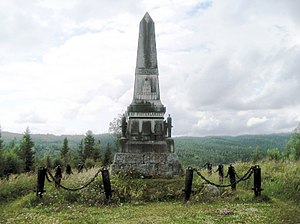
Karolinernes dødsmarch / Retræte i storm
Karolinermonumentet i Duved, rejst til minde om dem som døde under dødsmarchen
Karolinernes dødsmarch var et svensk militært tilbagetog over Tydalsfjeldene i Trøndelag, Norge i januar 1719. Karolinerne er betegnelsen for den svenske kong Karl 12.'s soldater. Den svenske retræte endte tragisk; af en styrke på omkring 6.000 soldater omkom halvdelen, og 600 blev invalide resten af deres liv.